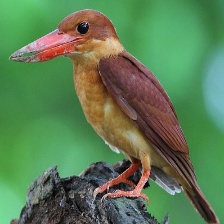
Species: RUDY KINGFISHER
Scientific name: HALCYON COROMANDA